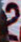
Number: 2